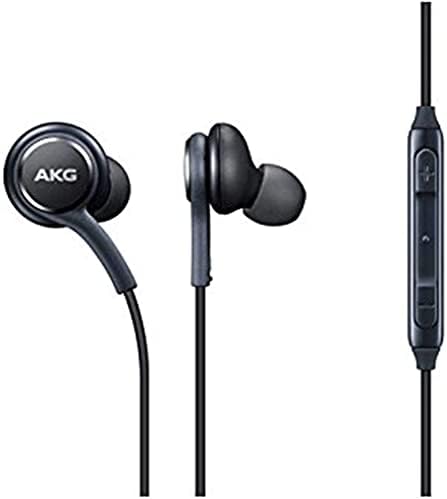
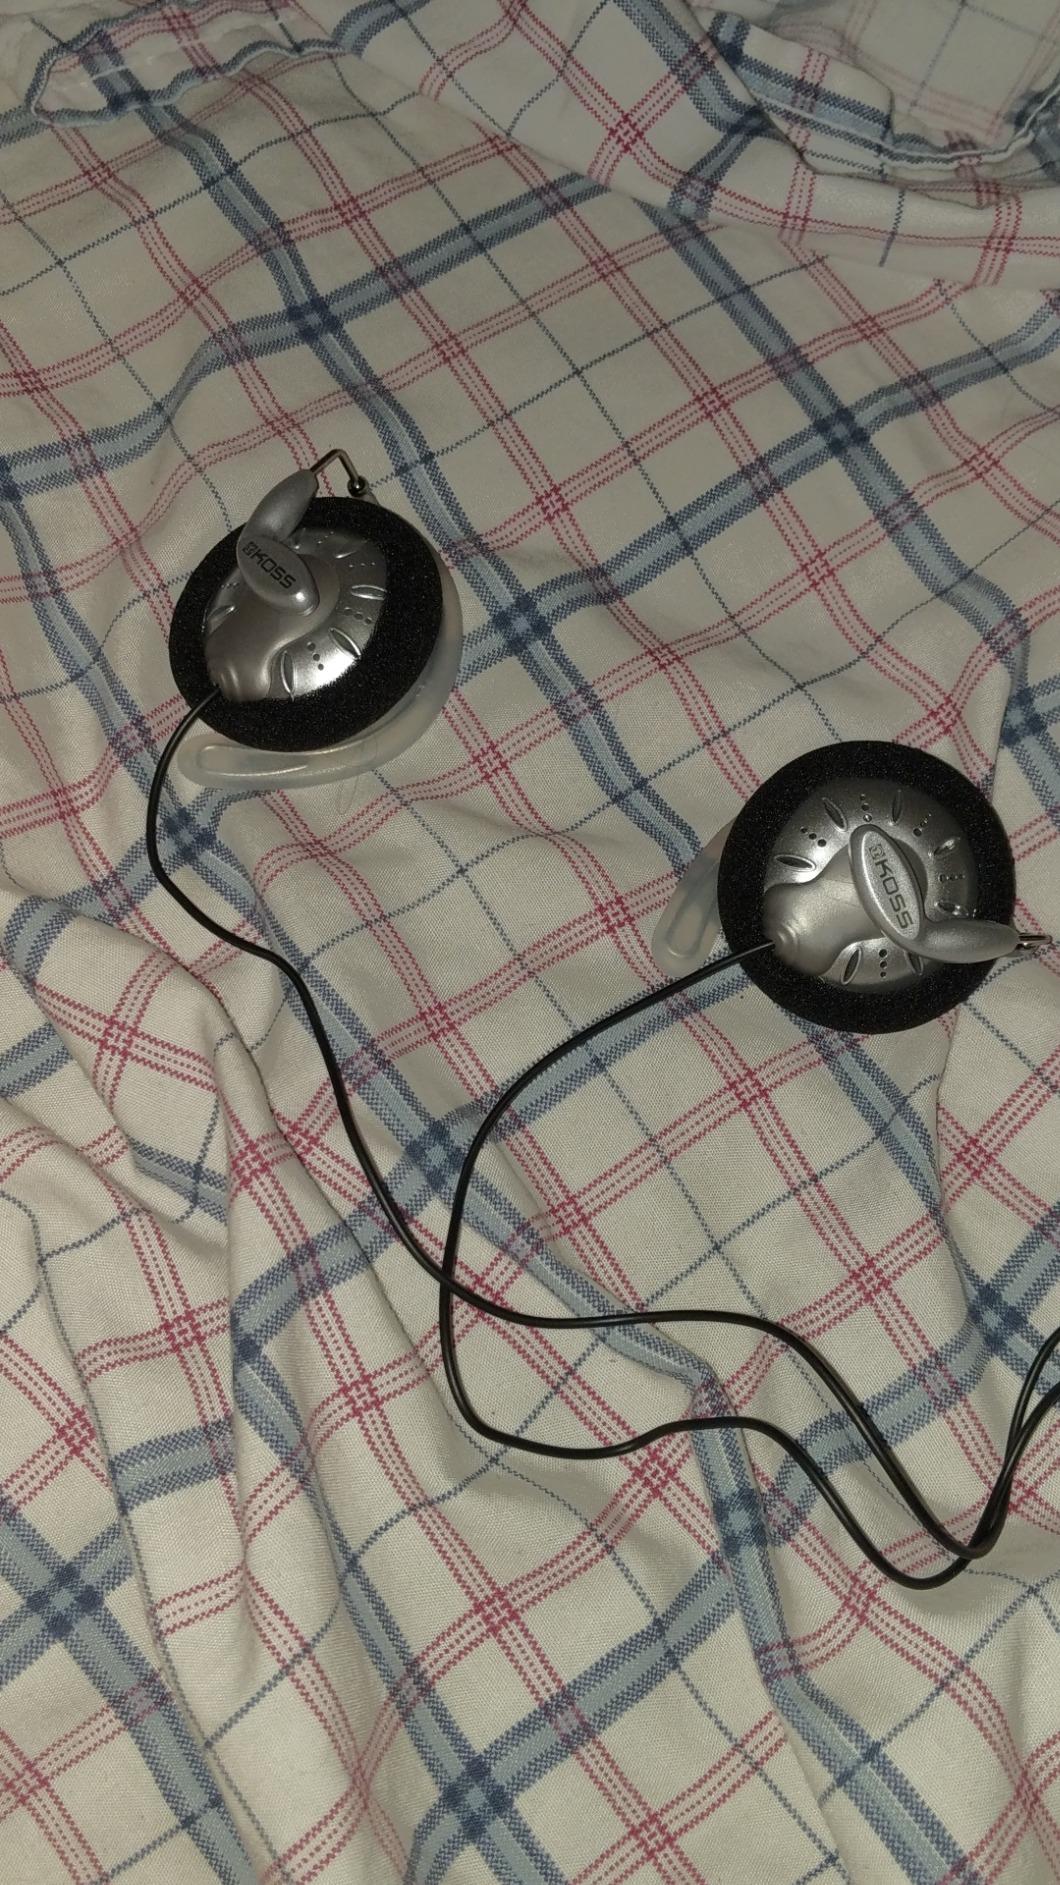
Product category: headphones
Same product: no